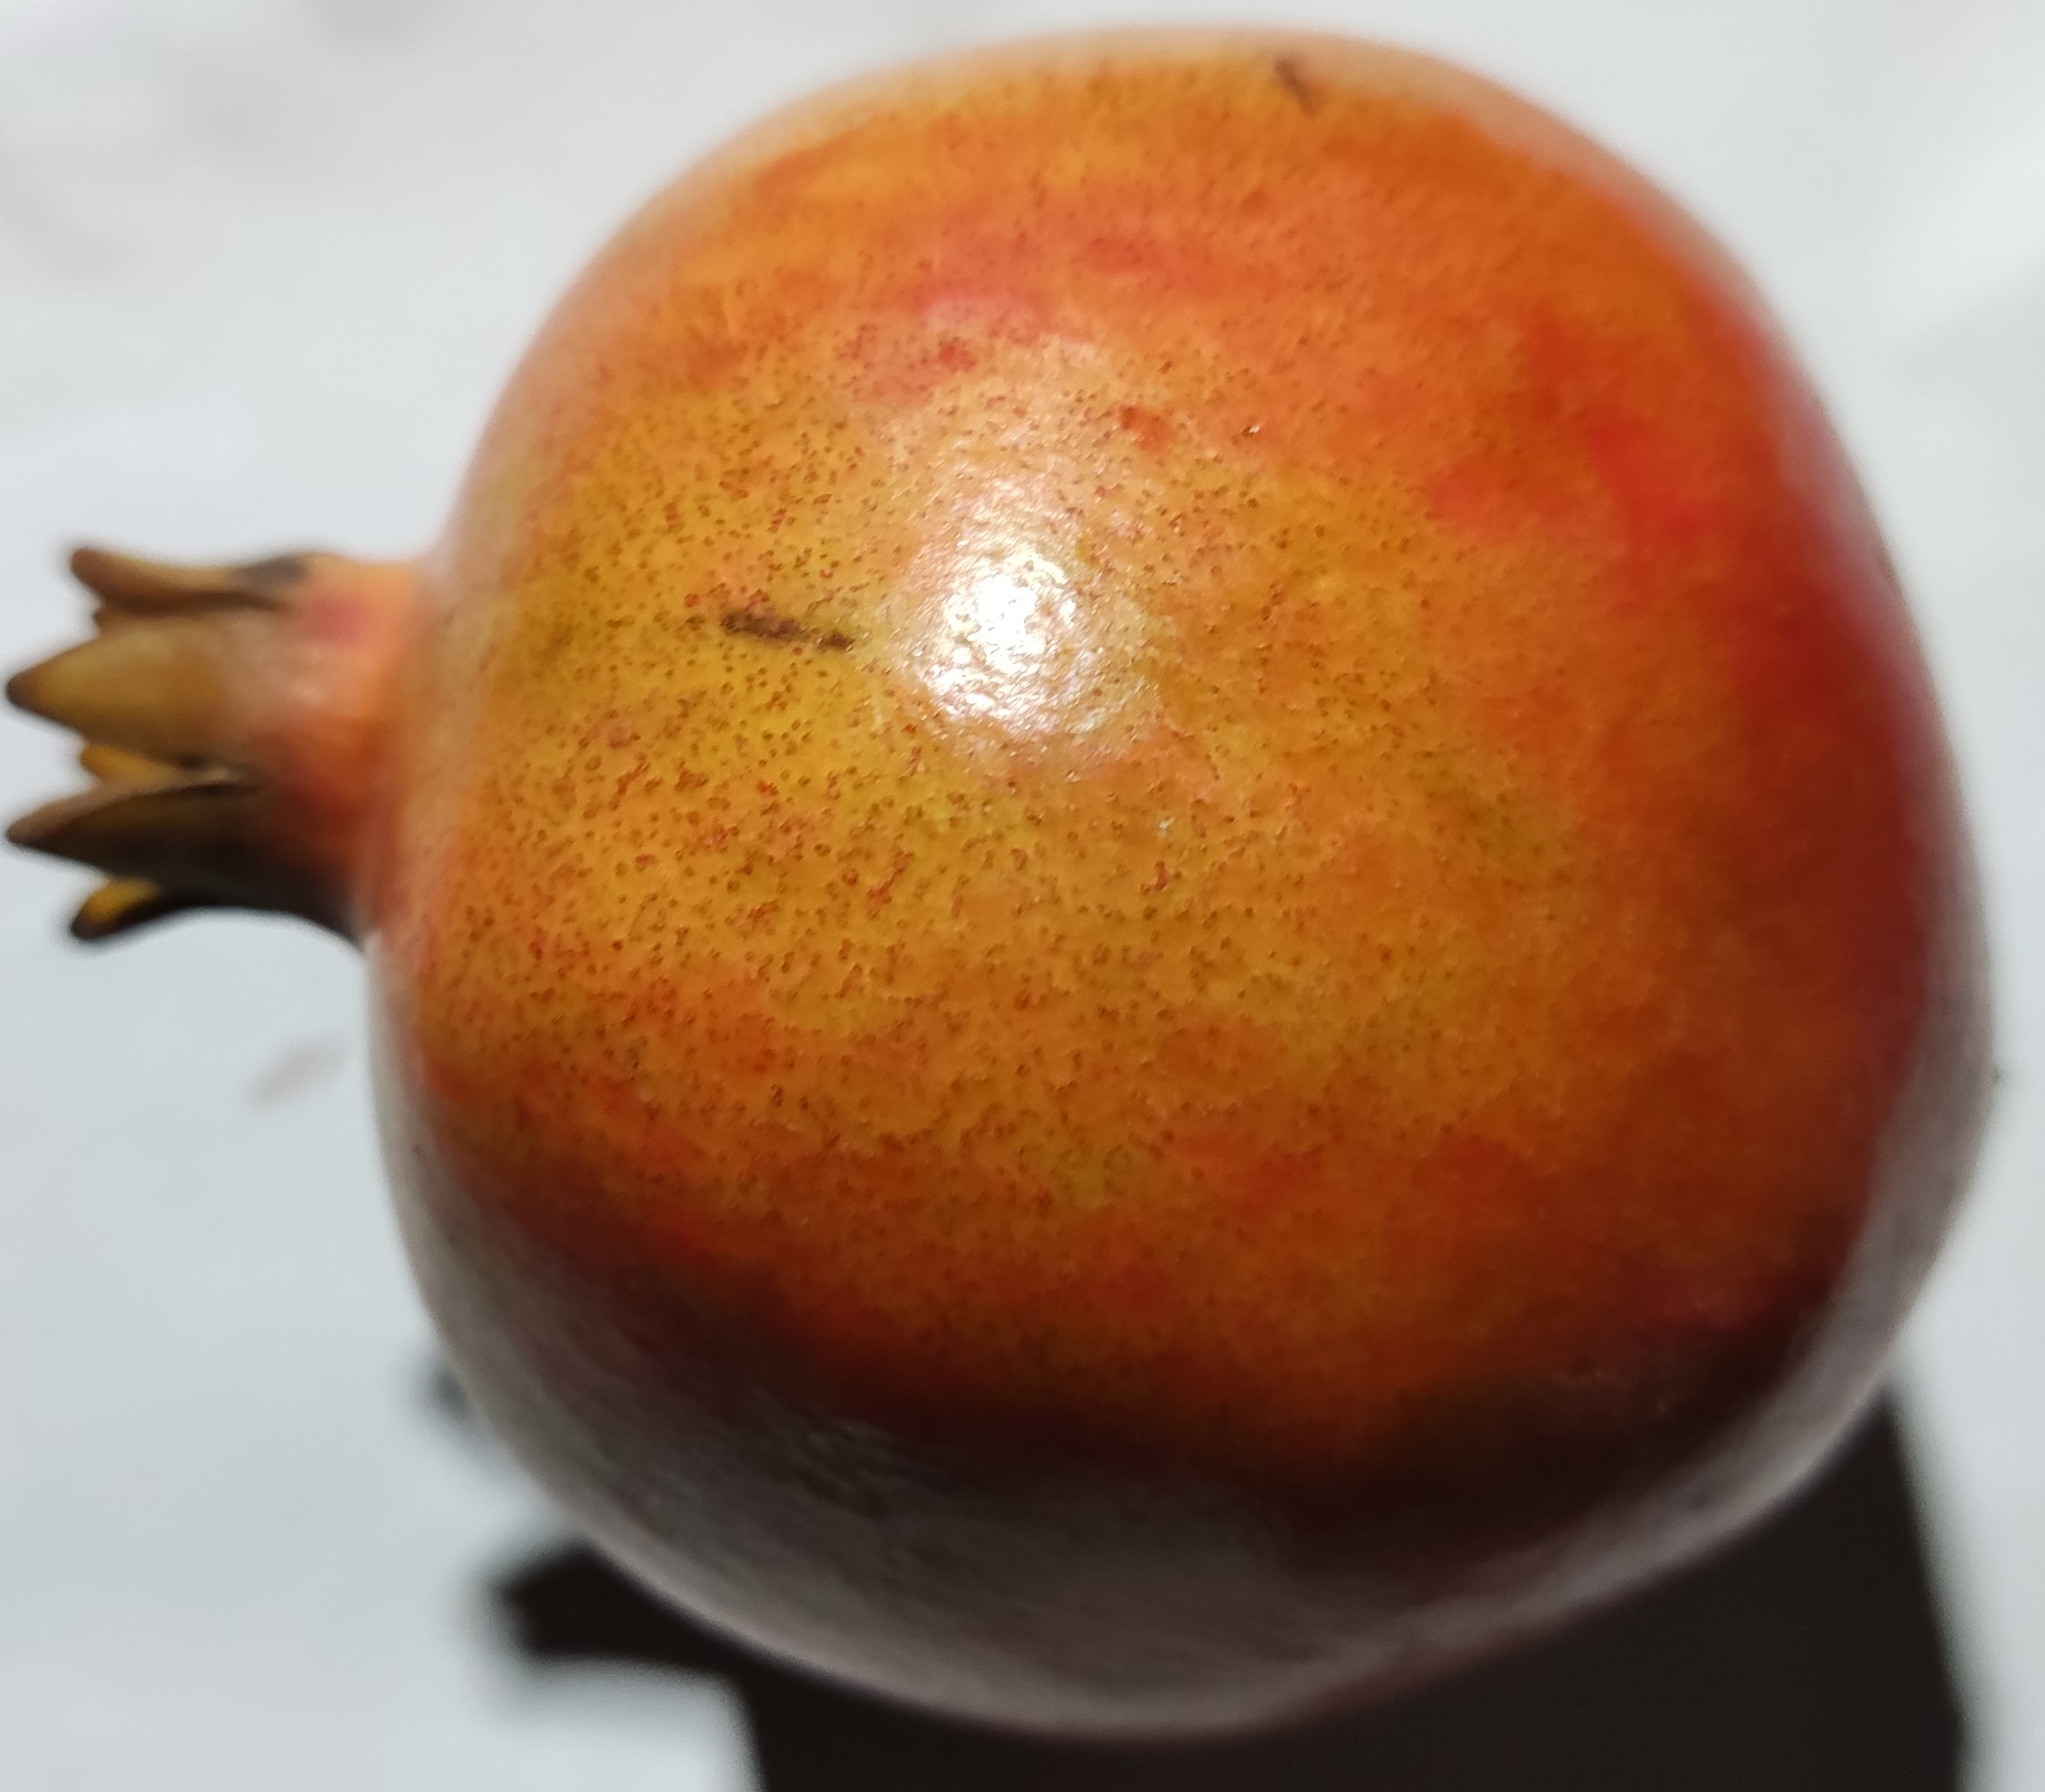
Fruit: pomegranate
Condition: fresh